Harry letters affair

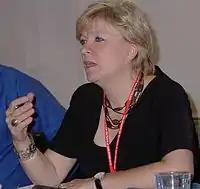
Polly Toynbee in 2005

In early 1966, during her gap year from studies at the University of Oxford, Polly Toynbee served as the secretary for the peer and former West Indian cricketer Learie Constantine on an Amnesty International mission to Nigeria and Rhodesia, two countries in Africa. In Lagos, the capital of Nigeria, Toynbee and the other Amnesty members were supposed to be helping political detainees, but Toynbee recalled, "We sat around drinking and entertaining the press. We must have spent an enormous amount but we never achieved anything. We never saw anyone important. We just got vague assurances that the prisoners were all right." The mission then went on to Rhodesia, where the predominantly-white minority government under Ian Smith had unilaterally declared independence the previous November. Since the declaration of independence, there had been reports of mass arrests of black nationalist leaders.